Furnace (central heating)

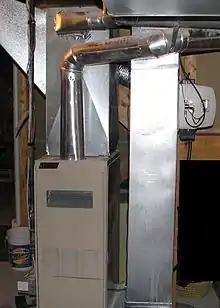
Forced-air gas furnace, design circa 1991.

By comparison, most modern "warm air" furnaces typically use a fan to circulate air to the rooms of house and pull cooler air back to the furnace for reheating; this is called forced-air heat. Because the fan easily overcomes the resistance of the ductwork, the arrangement of ducts can be far more flexible than the octopus of old. In American practice, separate ducts collect cool air to be returned to the furnace. At the furnace, cool air passes into the furnace, usually through an air filter, through the blower, then through the heat exchanger of the furnace, whence it is blown throughout the building. One major advantage of this type of system is that it also enables easy installation of central air conditioning, simply by adding a cooling coil at the outlet of the furnace.